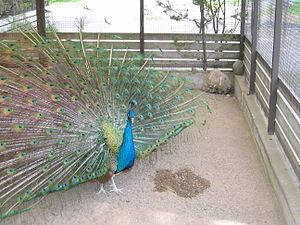
Heinola est une ville du centre-sud de la Finlande, dans la région du Päijät-Häme.